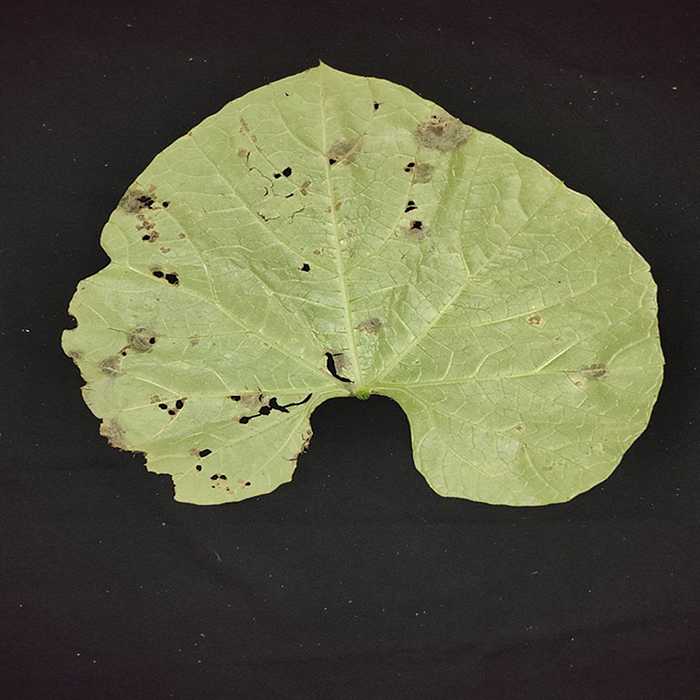
Plant: Bottle gourd
Label: Anthracnose